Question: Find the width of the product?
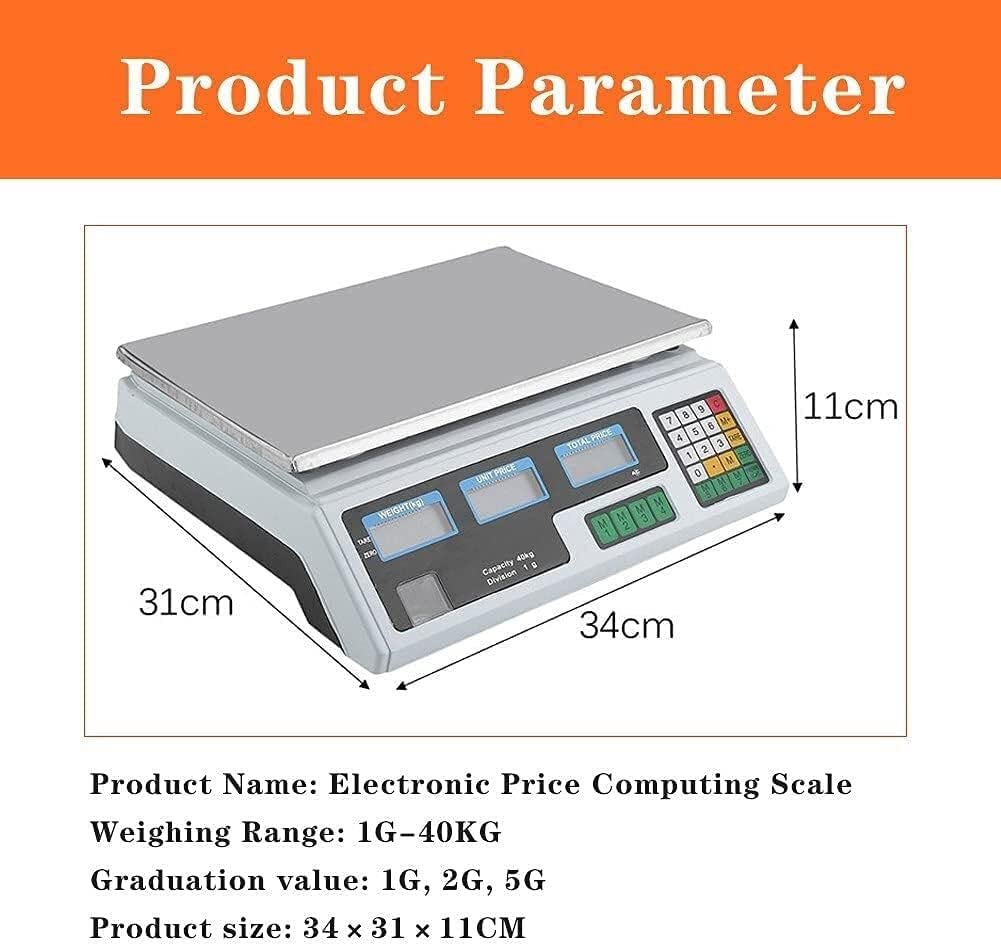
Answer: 31.0 centimetre